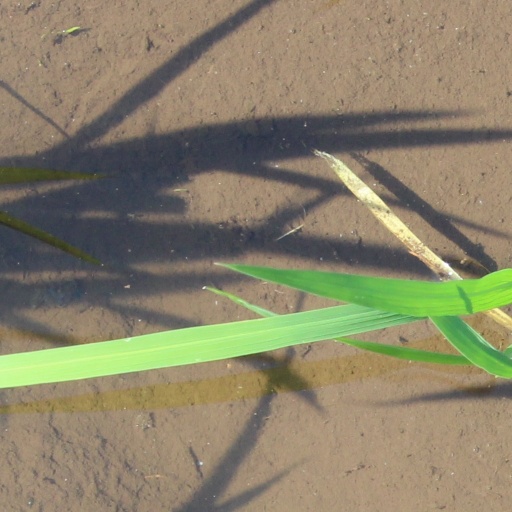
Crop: rice